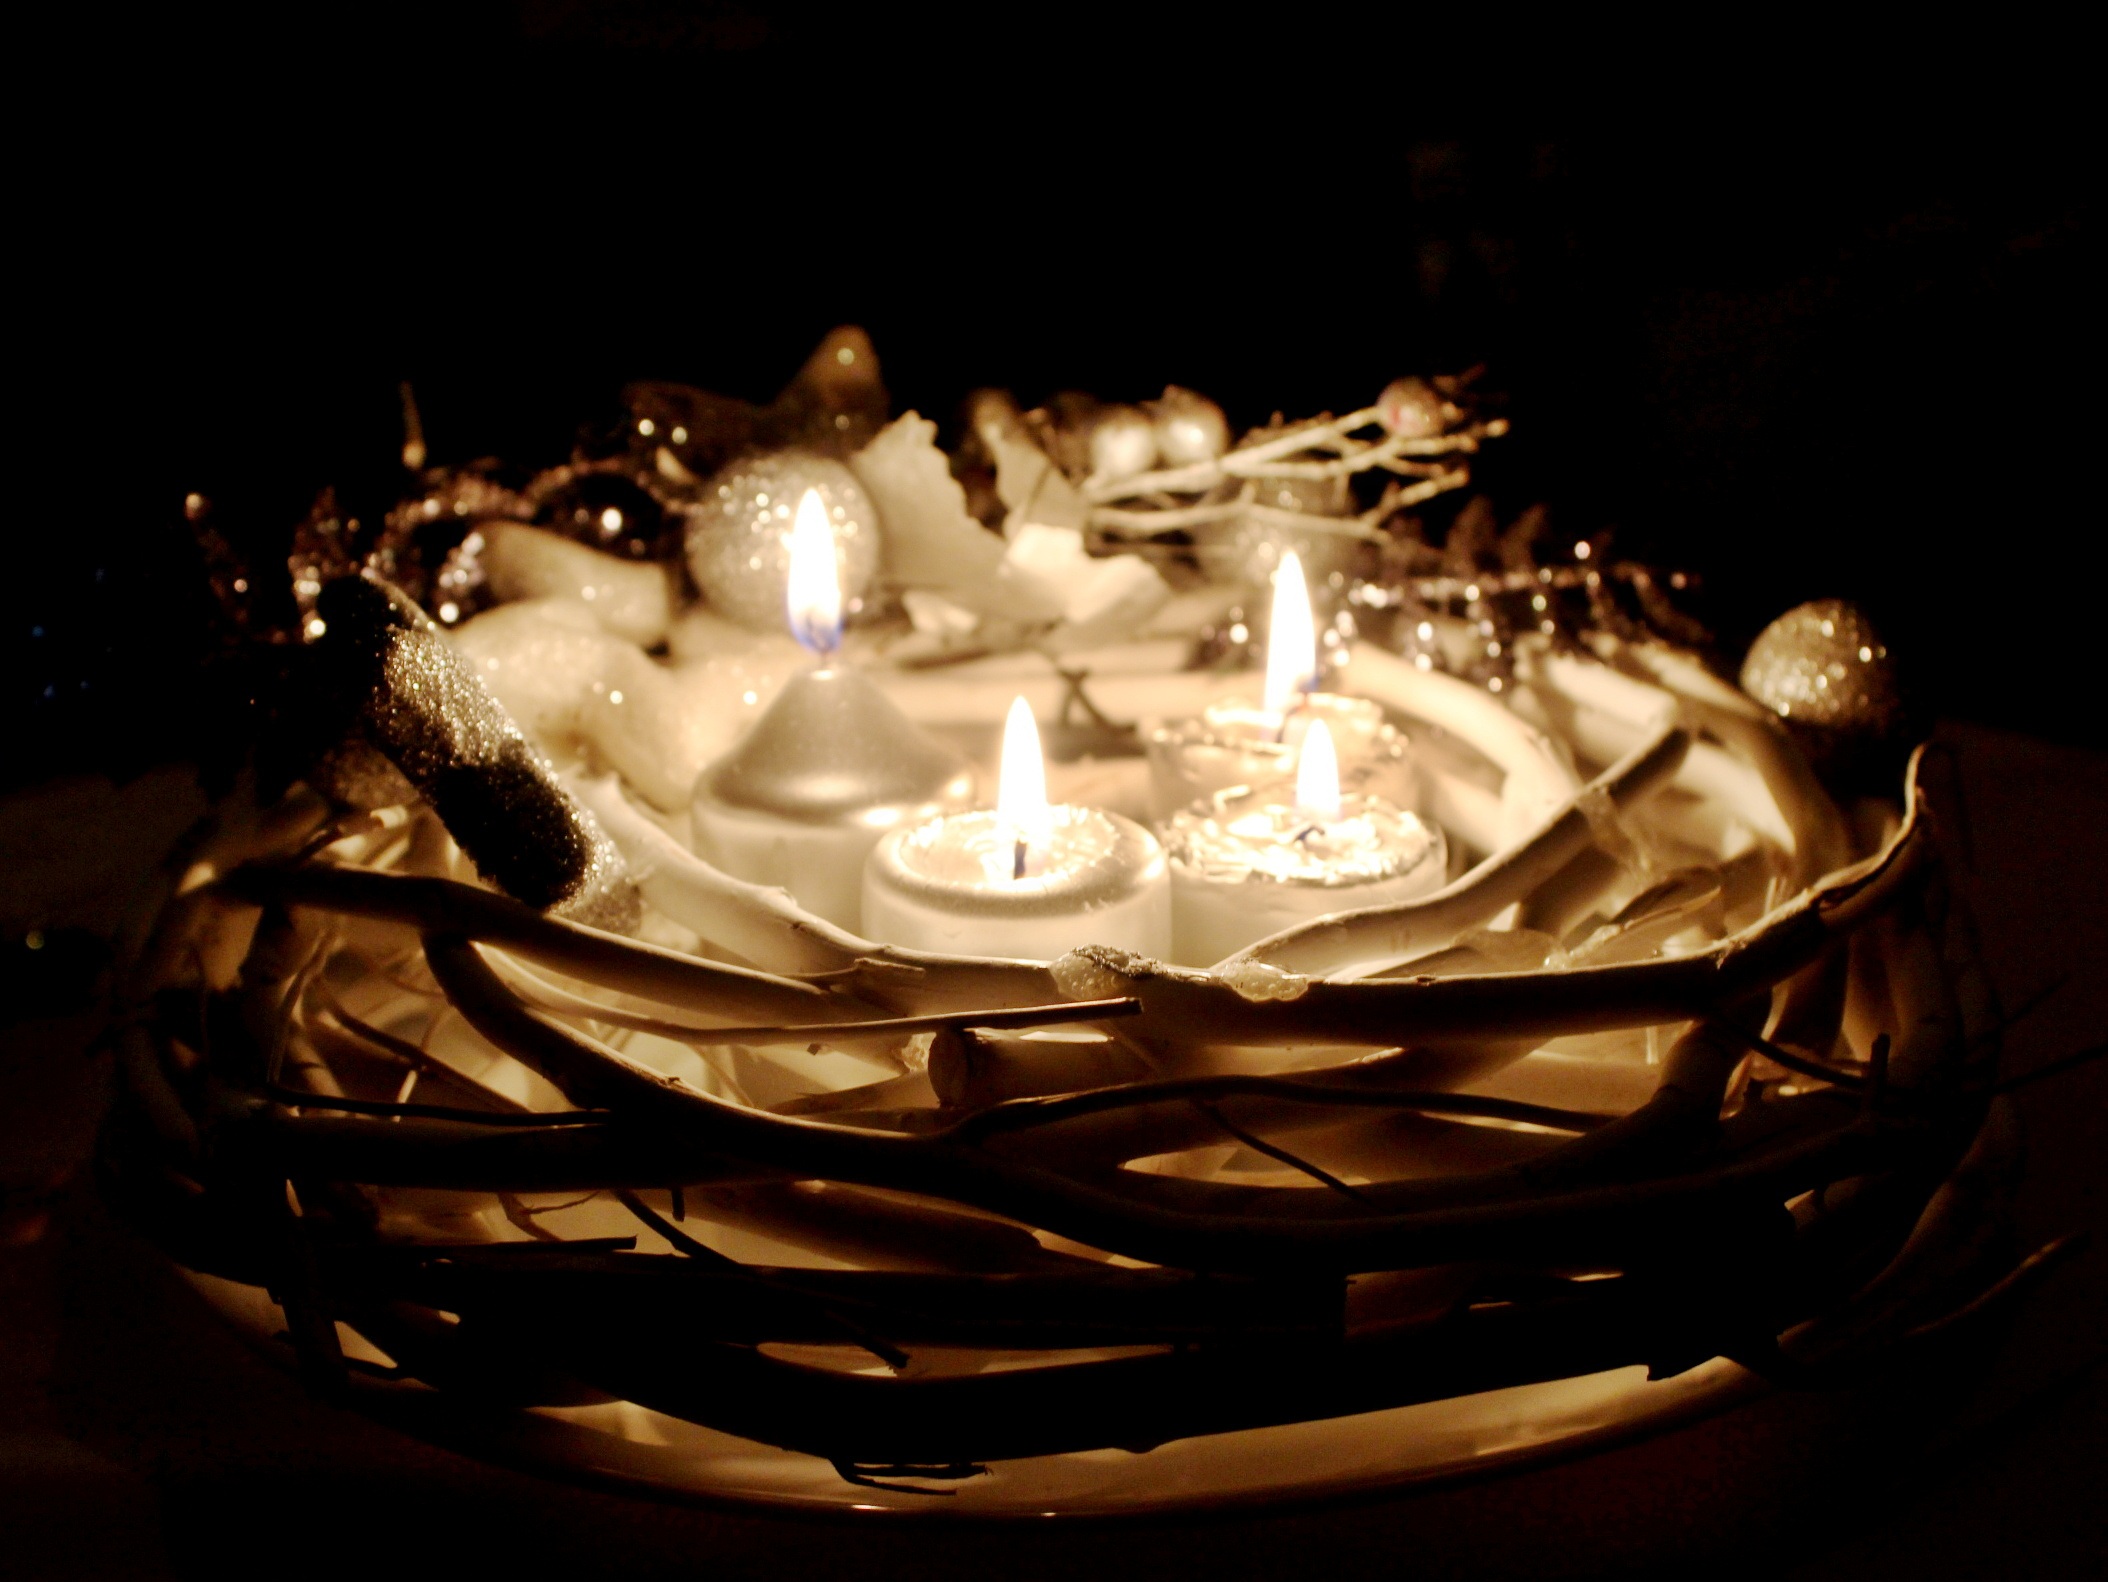
light, food, flame, fire, candle, christmas, lighting, candlestick, wreath, advent, christmas decoration, candles, advent wreath, wax, burning candle